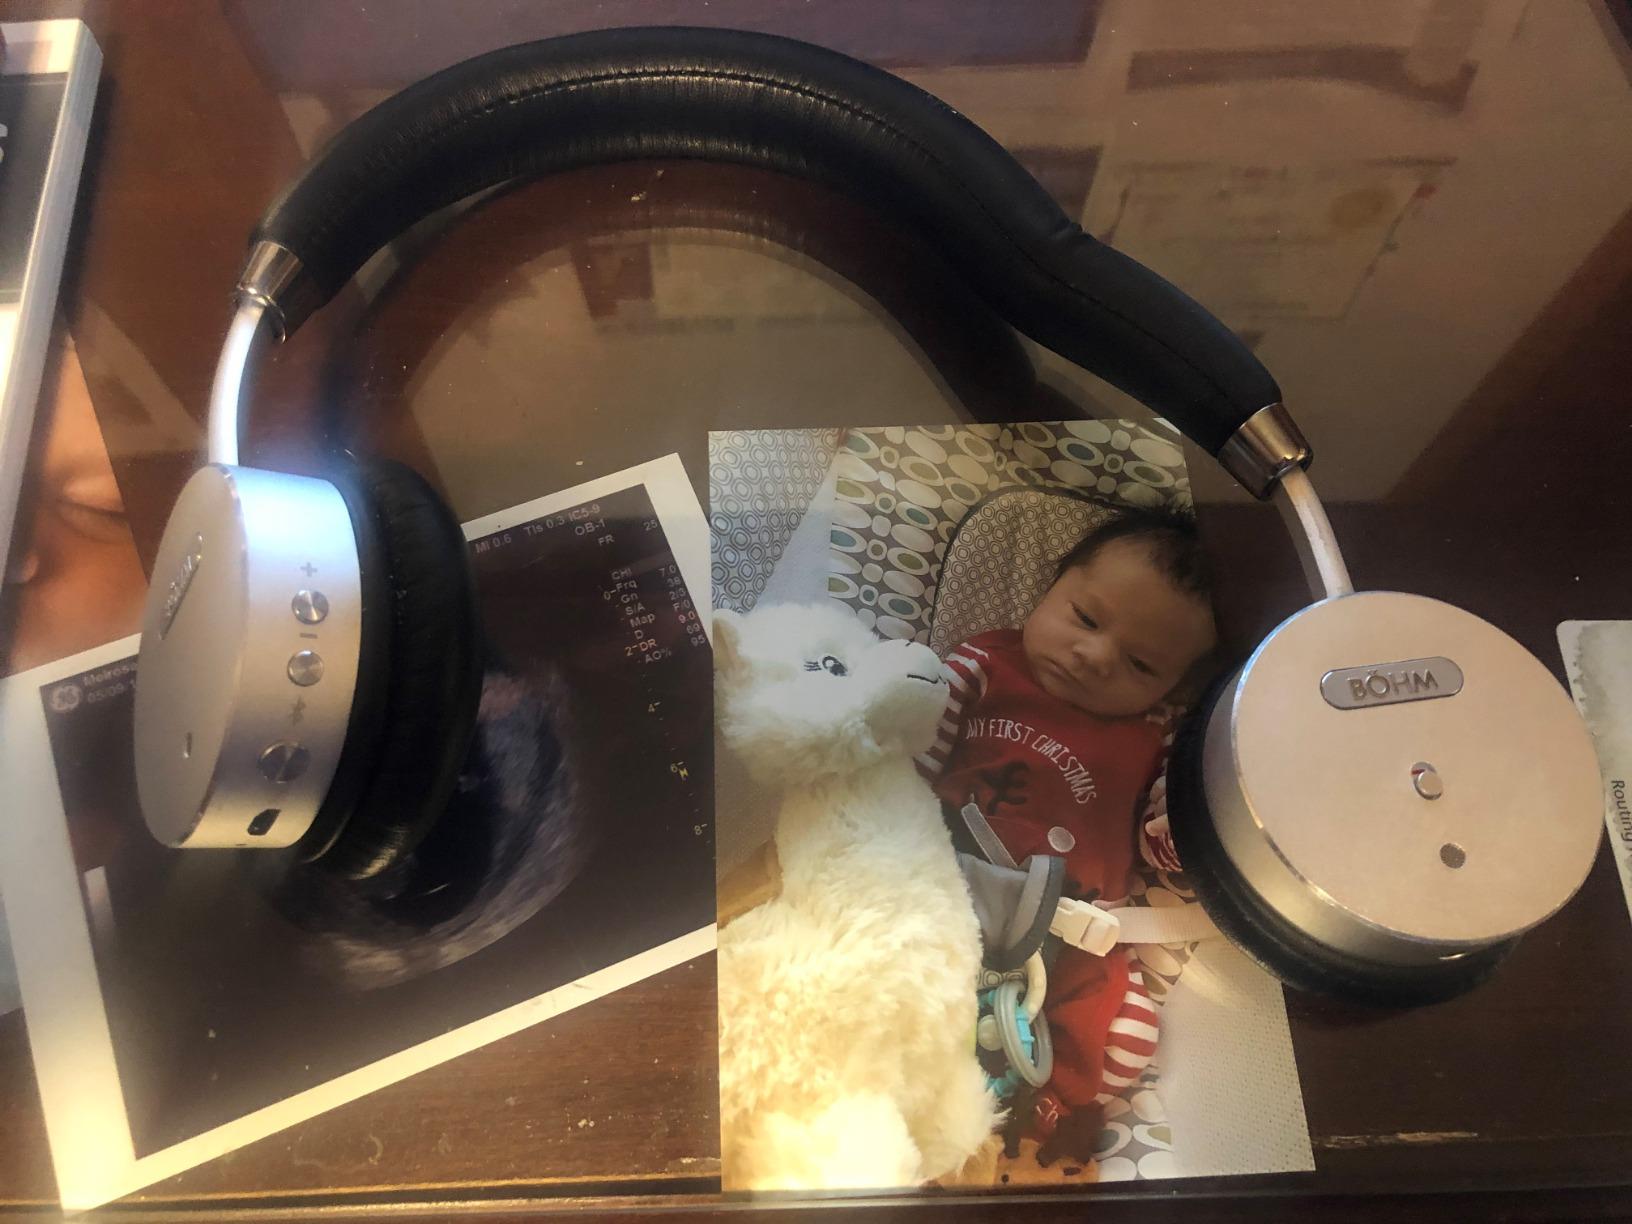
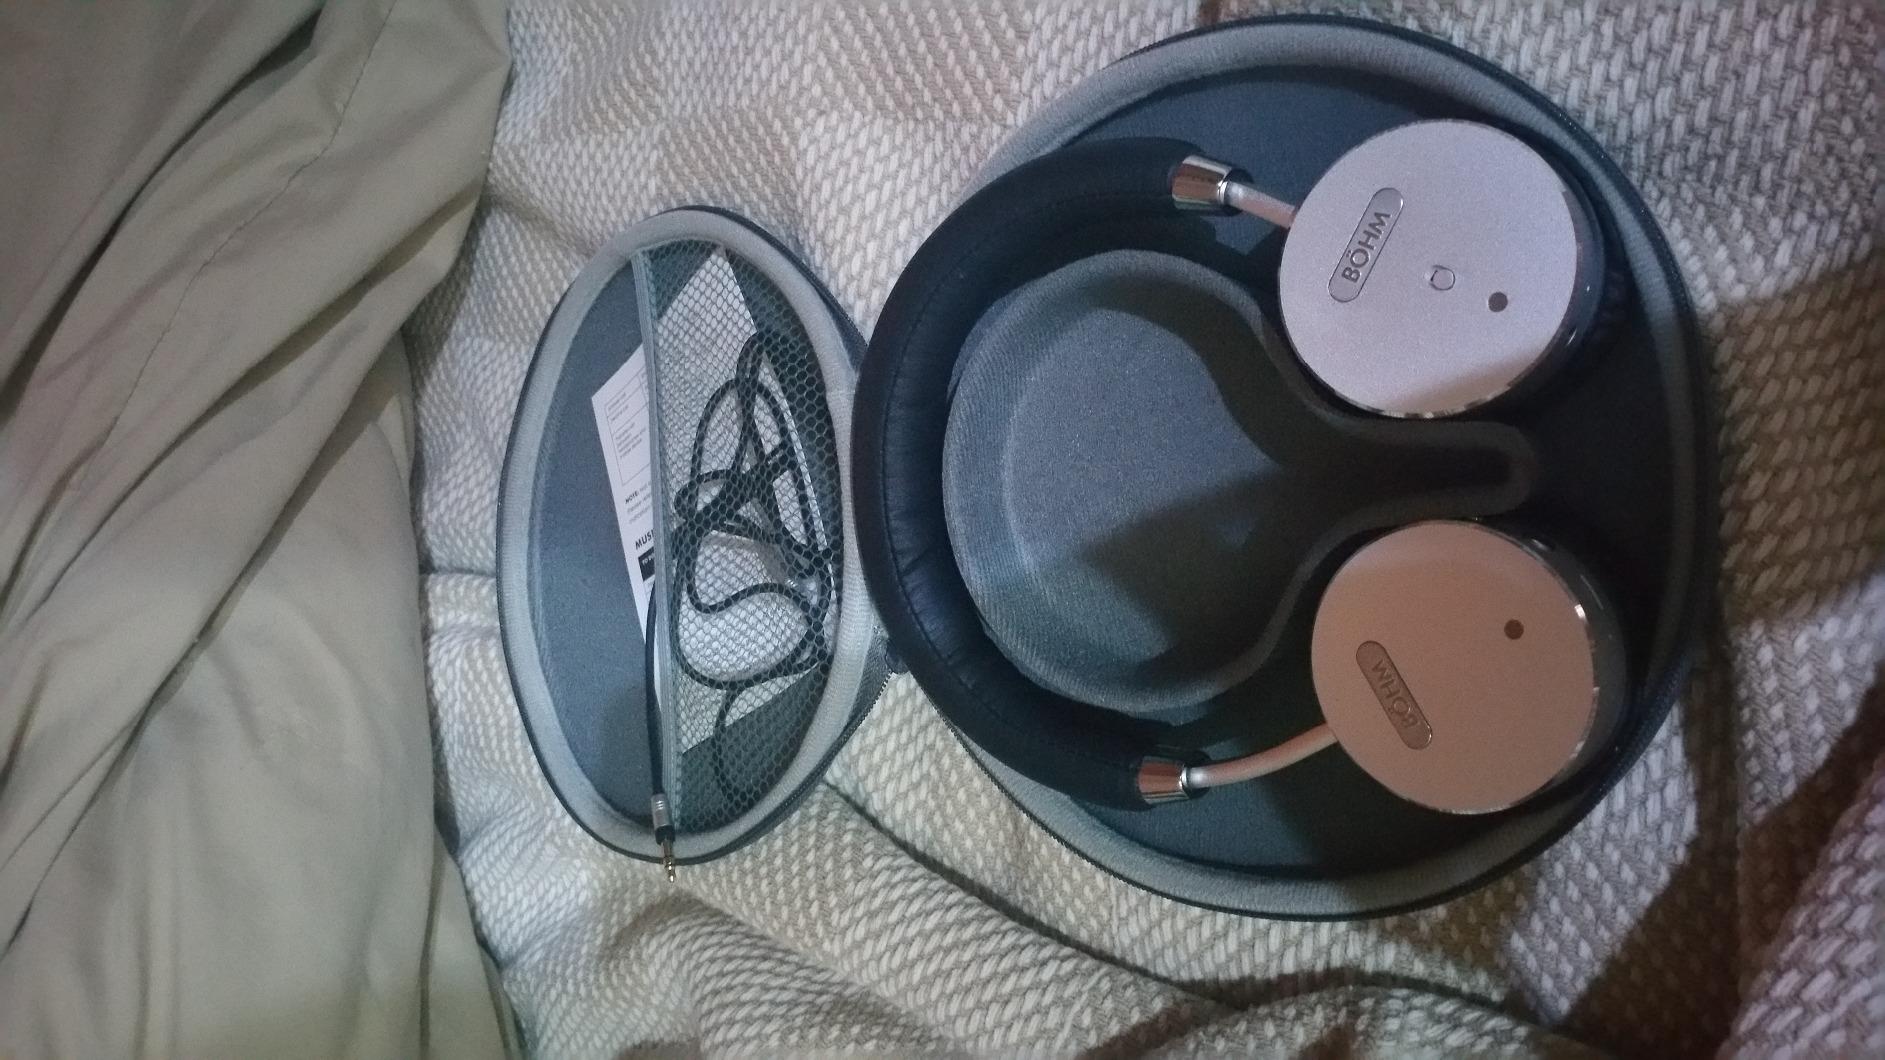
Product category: headphones
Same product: yes